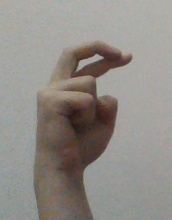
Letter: zay